Gehyra georgpotthasti

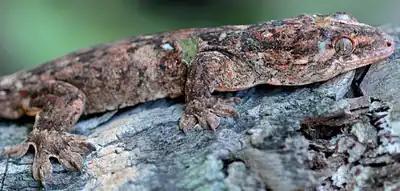
"G. georgpotthasti" showing green muscle tissue

It is found in Loyalty Islands (New Caledonia), Vanuatu and French Polynesia.